Dugong hunting in Australia

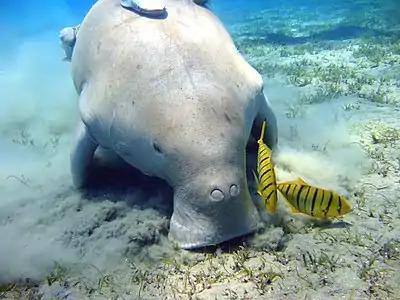

Hunting of dugongs for their flesh and oil which was exported to Europe for medicinal purposes began in the 1850s. Apart from the traditional aboriginal hunters, it is difficult to place precisely when dugong hunting commenced in the waters of the Wide Bay. One of the first references we have of this activity was recorded in the Maryborough Chronicle in August 1861 when a report claimed that a man named Thomas Gees, who was employed in 'dugong fishing' in Hervey Bay.